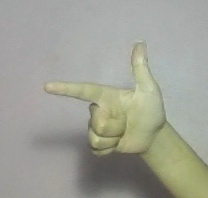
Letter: yaa